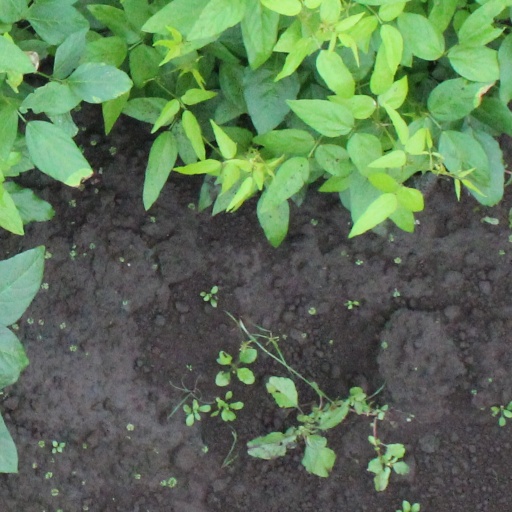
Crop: soybean